Glasgow Garden Festival

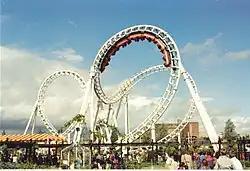
The "Coca-Cola Roller" roller coaster ride.

Features included the high "Clydesdale Bank 150th Anniversary Tower", the "Coca-Cola Roller" roller coaster, a miniature railway and five former Glasgow Corporation Tramways vintage trams running again in the city along the riverside. A new swing bridge, "Bell's Bridge", sponsored by the Distillers Company, had been constructed across the river to link the Garden Festival to the SECC, which held the Grand International Show in its Hall 4 in conjunction with the festival. The official opening ceremony took place on 29 April and was conducted by Prince Charles and Princess Diana. The event had significant media coverage, including daily BBC TV magazine shows, "The Beechgrove Garden" and radio features, the festival was also used as a backdrop for the "Taggart" episode "Root of Evil" and an episode of the comedy show City Lights.